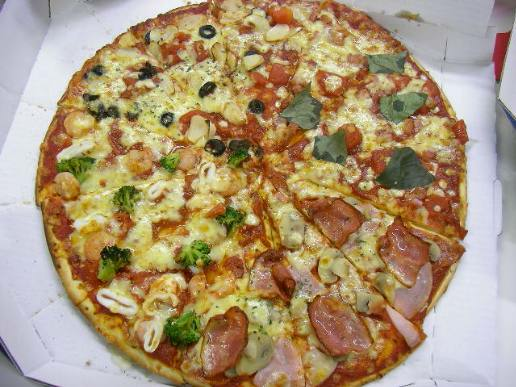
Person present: No